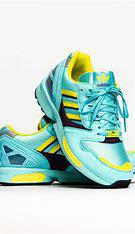
Brand: Adidas
Model: ZX 8000